Mount Makiling

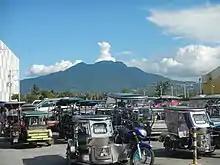
Mount Makiling as seen from Real, Calamba

Mount Makiling is a state-owned forest reserve administered by the University of the Philippines Los Baños. Prior to its transfer to the university, the mountain was the first national park of the Philippines. Mount Makiling National Park was established on February 23, 1933, by Proclamation No. 552. However, it was decommissioned as a national park on June 20, 1963, by Republic Act No. 3523 when it was transferred to the university for use in forestry education and information.